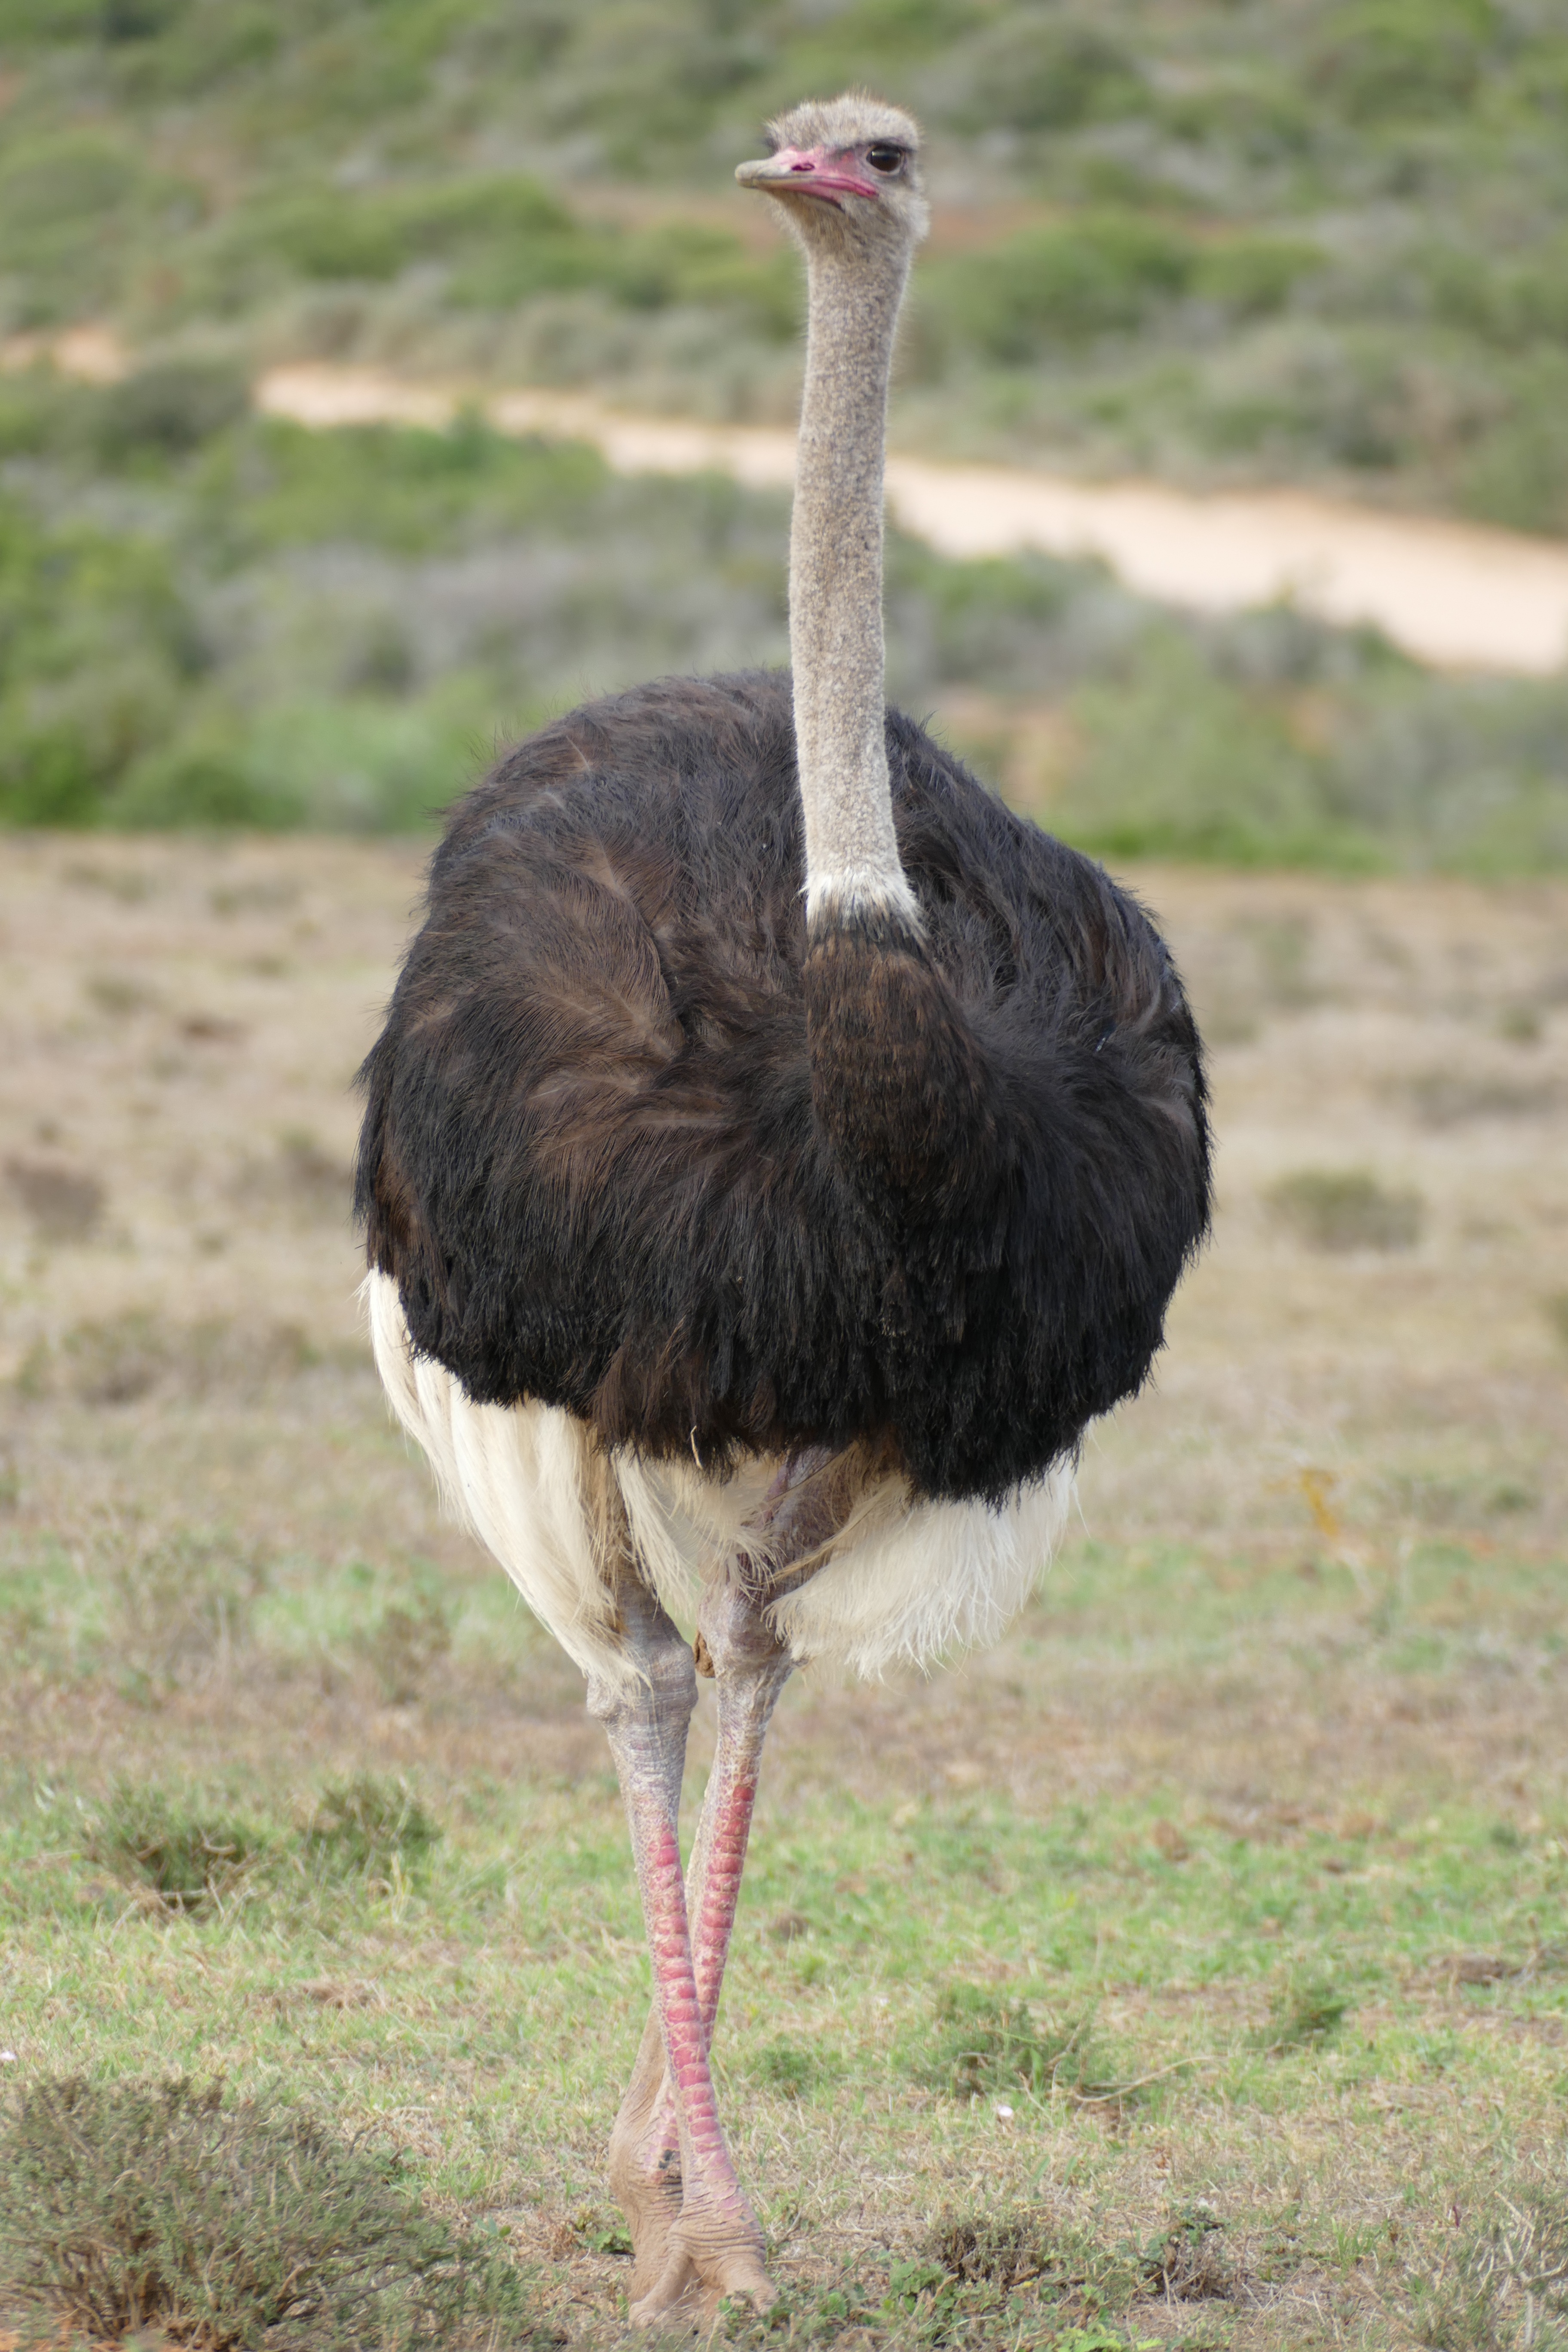
bird, wildlife, bouquet, beak, ostrich, close, fauna, emu, vertebrate, ratite, wildlife photography, south africa, flightless bird, casuariiformes